Alan Ayre-Smith

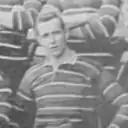
Alan Ayre-Smith in Australia

Alan Ayre-Smith (19 August 1876 – 3 November 1957) was an English international rugby union forward who played club rugby for Guy's Hospital. Ayre-Smith played international rugby for the British Isles team on its 1899 tour of Australia.